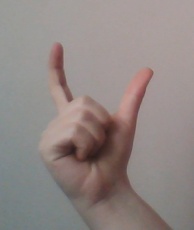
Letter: nun